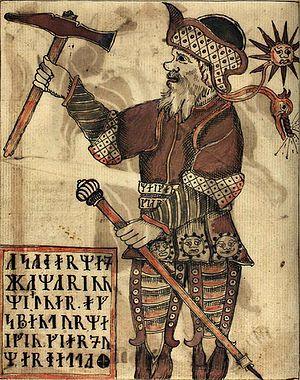
Les Francs constituent un peuple germanique apparaissant sous la forme d'une confédération au moment des grandes invasions. Une partie d'entre eux joue un rôle central dans l'histoire de France, celle des Pays-Bas, celle de la Belgique, celle du Luxembourg et celle de l'Allemagne à compter de leur sédentarisation en Gaule romaine. Ils ont donné leur nom à la France et aux Français ainsi qu'à de nombreuses places et régions en Allemagne, les plus connus étant la ville Francfort-sur-le-Main et la région nord de Bavière, Franken, Franconie en français.